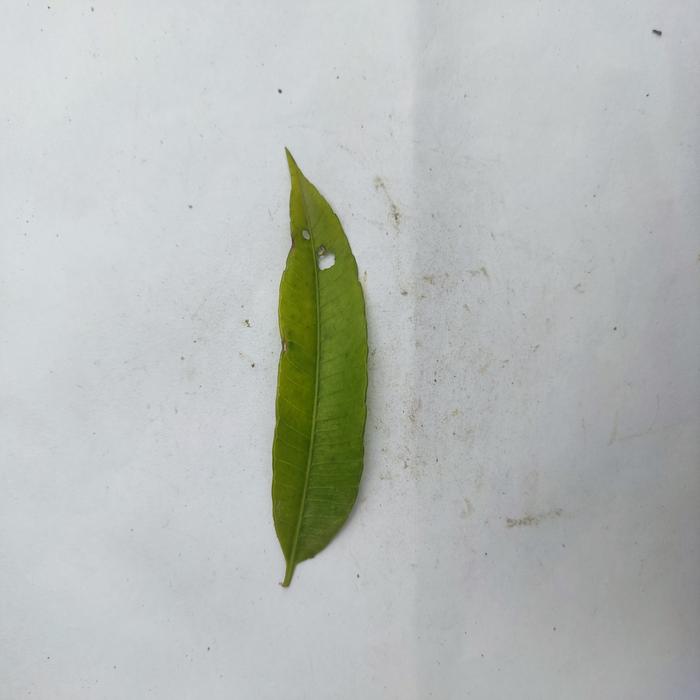
Crop: Hog Plum
Leaf condition: Anthracnose